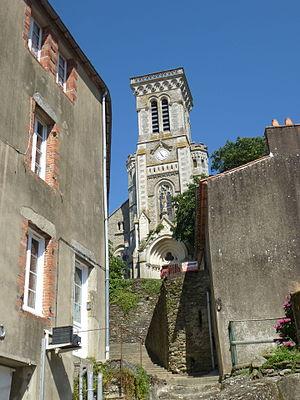
L'église vue d'une des montées d'Apremont
Apremont est une commune française située dans le département de la Vendée en région Pays de la Loire.
L'église Saint-Martin d'Apremont est un lieu de culte chrétien du village d'Apremont en Vendée, datant de 1902 et de style néo-gothique.